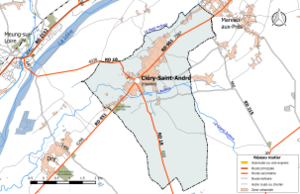
Carte du réseau routier de la commune de fr:Cléry-Saint-André.
Cléry-Saint-André est une commune française située dans le département du Loiret en région Centre-Val de Loire. Elle est surtout connue pour la basilique Notre-Dame de Cléry, qui contient le tombeau de Louis XI.